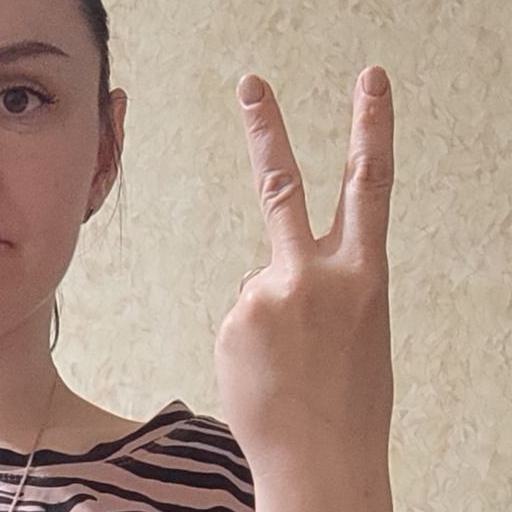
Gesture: peace_inverted